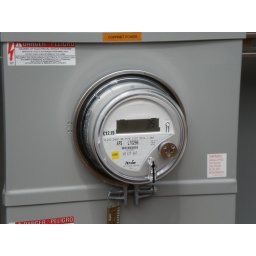
From a trip to the Mogollon Trip to the Mogollon Rim area in Arizona Cell phone tower near Forest Lakes Arizona